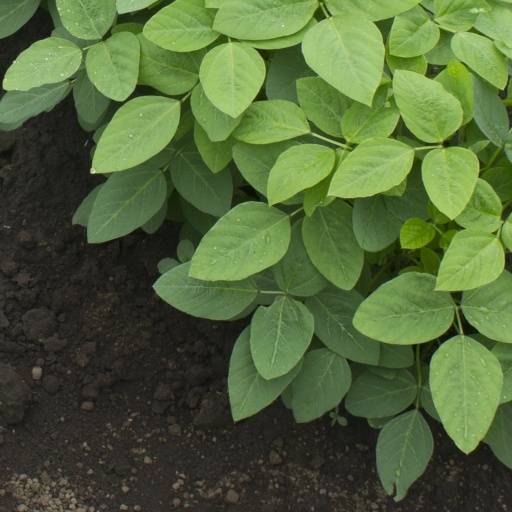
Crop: soybean